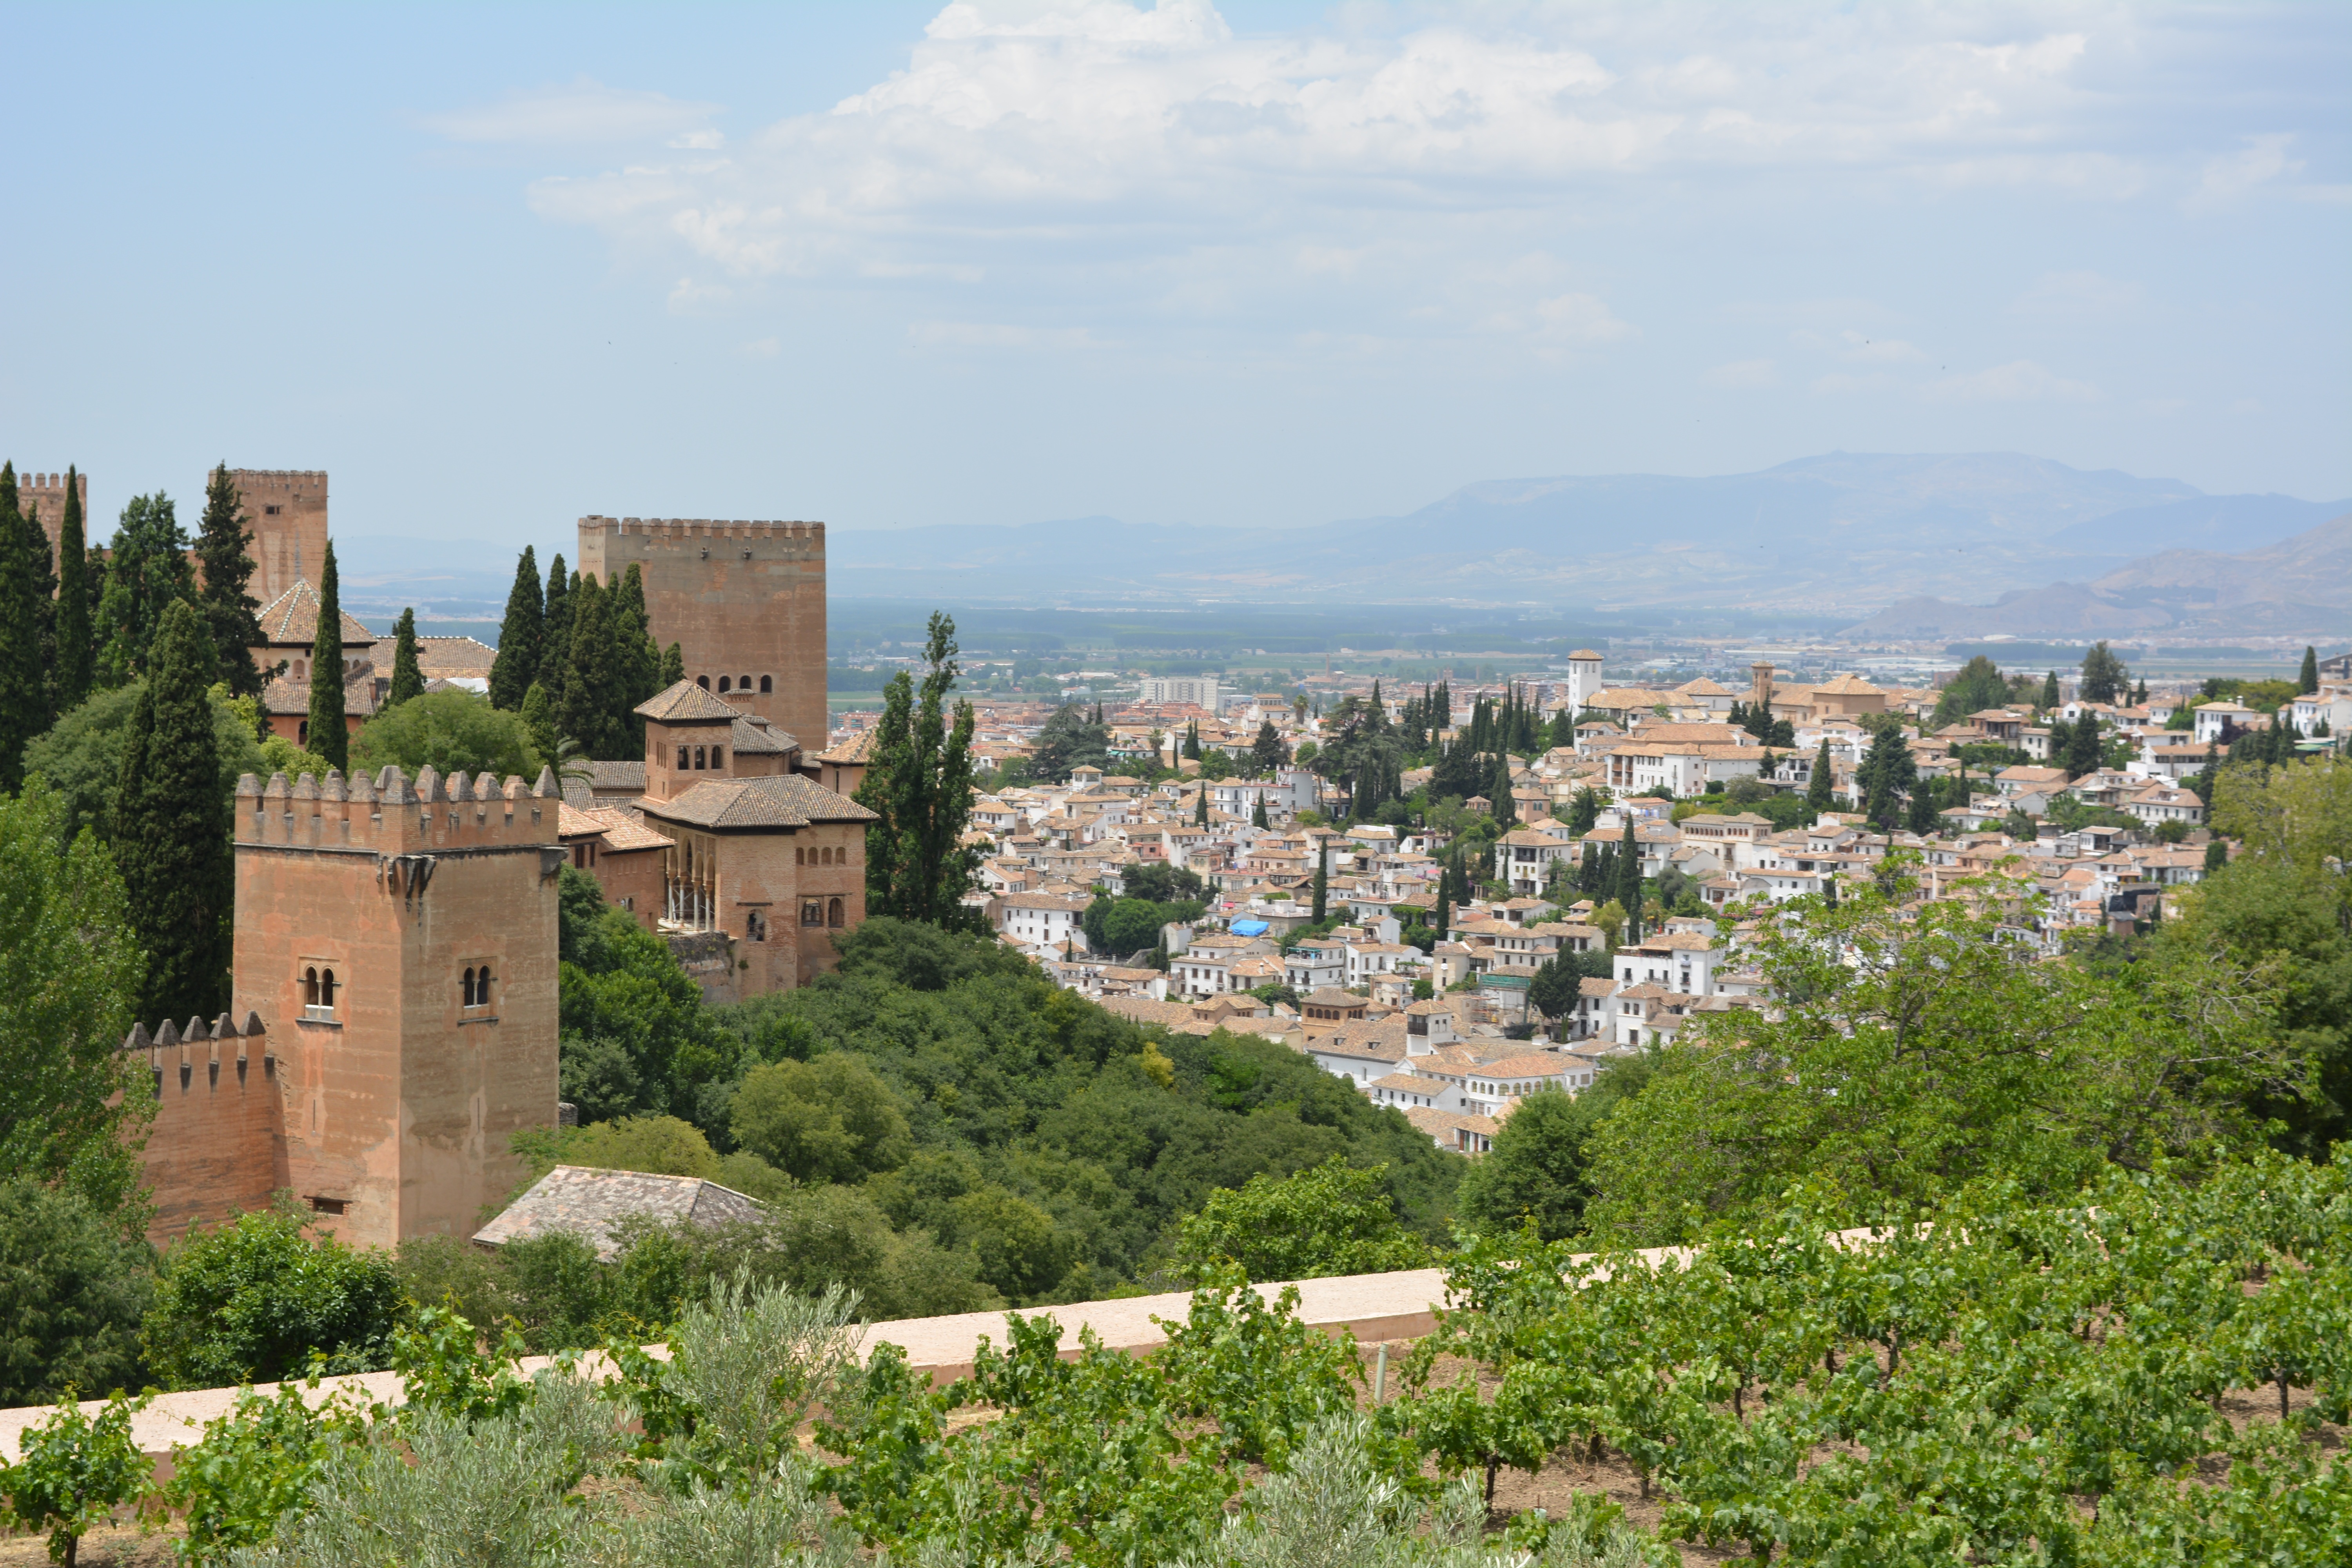
skyline, town, city, cityscape, panorama, vacation, village, castle, tourism, spain, estate, granada, alhambra, alcazaba, human settlement